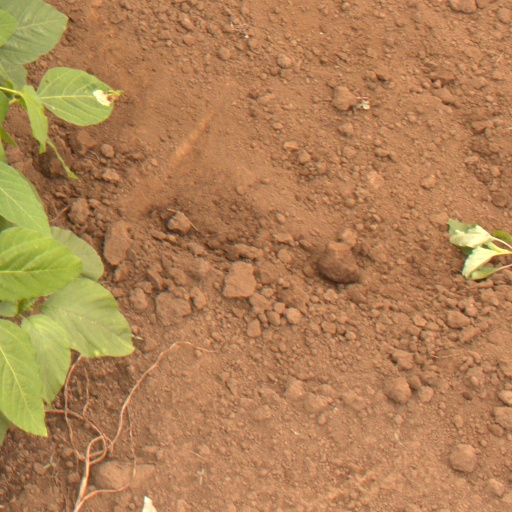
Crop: soybean